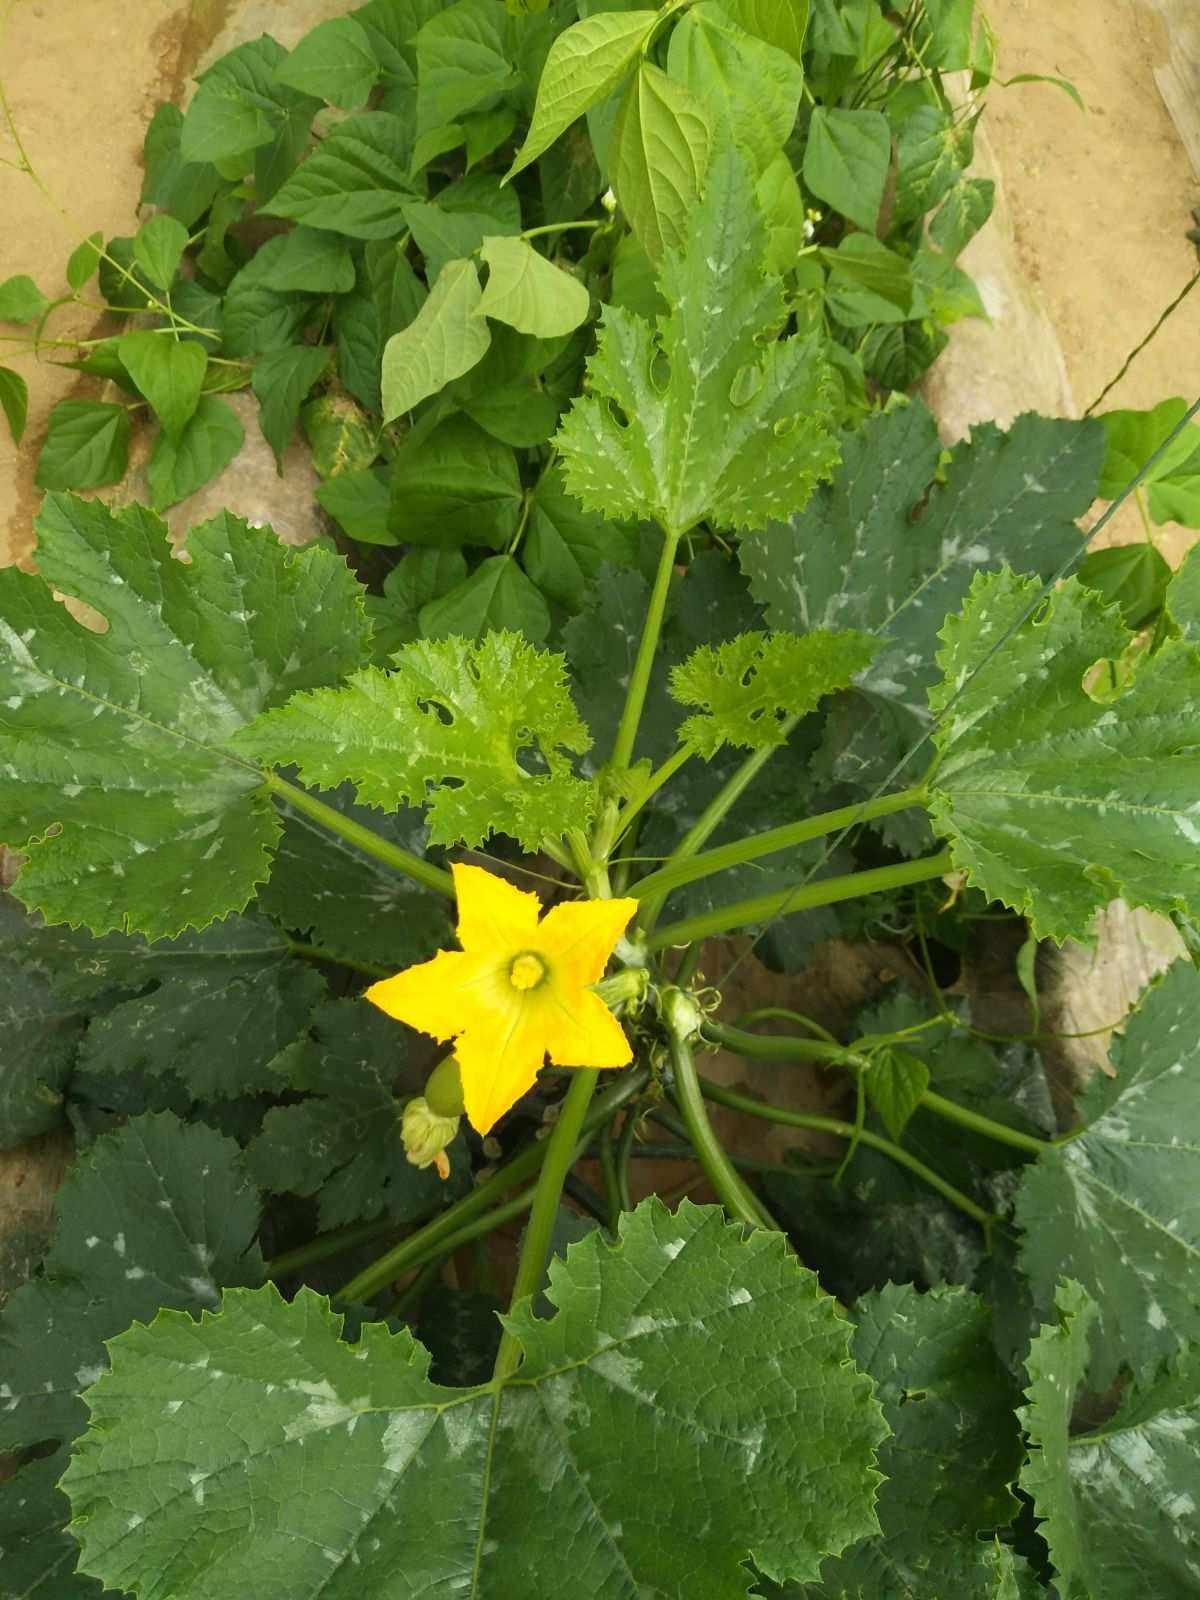
Plant: Squash
Disease: squash powdery mildew